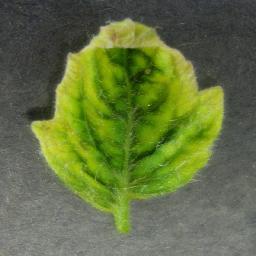
Label: Tomato___Tomato_Yellow_Leaf_Curl_Virus